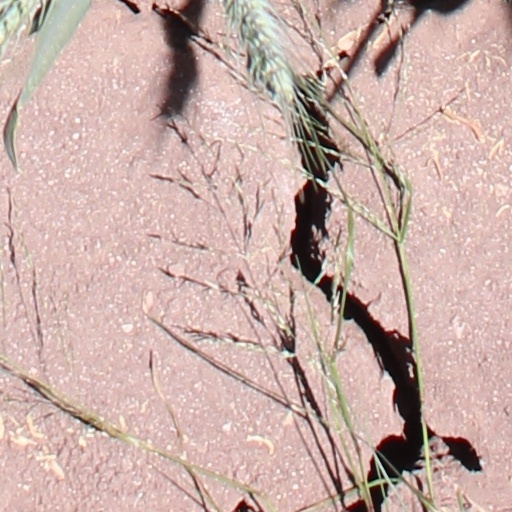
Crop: wheat